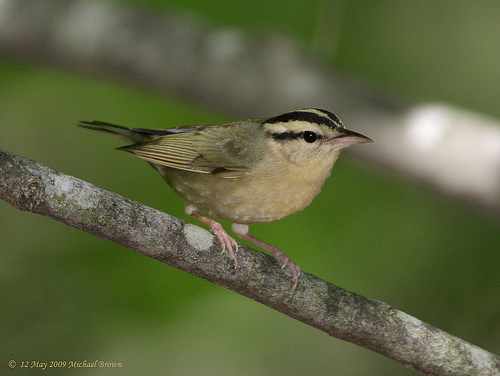
bird has yellow body, green wings black tail and black and yellow crown
this little bird has black stripes on its crown and black superciliary stripes, and has a yellowish-green breast and belly with white speckles.
this is a small grey and yellow bird with black streaks on its head.
a small yellow bird, with a dark eyebrow and purple feet.
the black eyebrow and supercilliary are striking on this small bird whose predominant color is a yellowish/greenish hue with black touching the ends of the primaries and inner and outer rectrices.
a small bird with a black and white head with greenish colored primaries.
this pale yellow bird has black stripes along it's crown and black cheek patches as well as a sharply pointed bill with a slight downward curve.
this bird has wings that are yellow and has a black striped crown
this bird has a tan breast with a pointed bill and a head that is smaller than it's body.
a small brown bird, with a black striped crown, and a pointed bill.
Species: Worm Eating Warbler